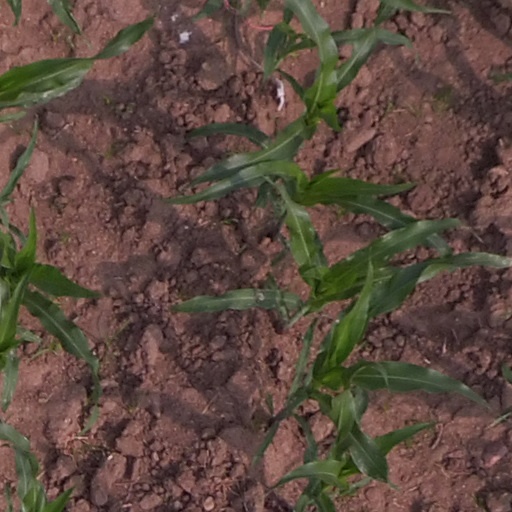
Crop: maize; corn